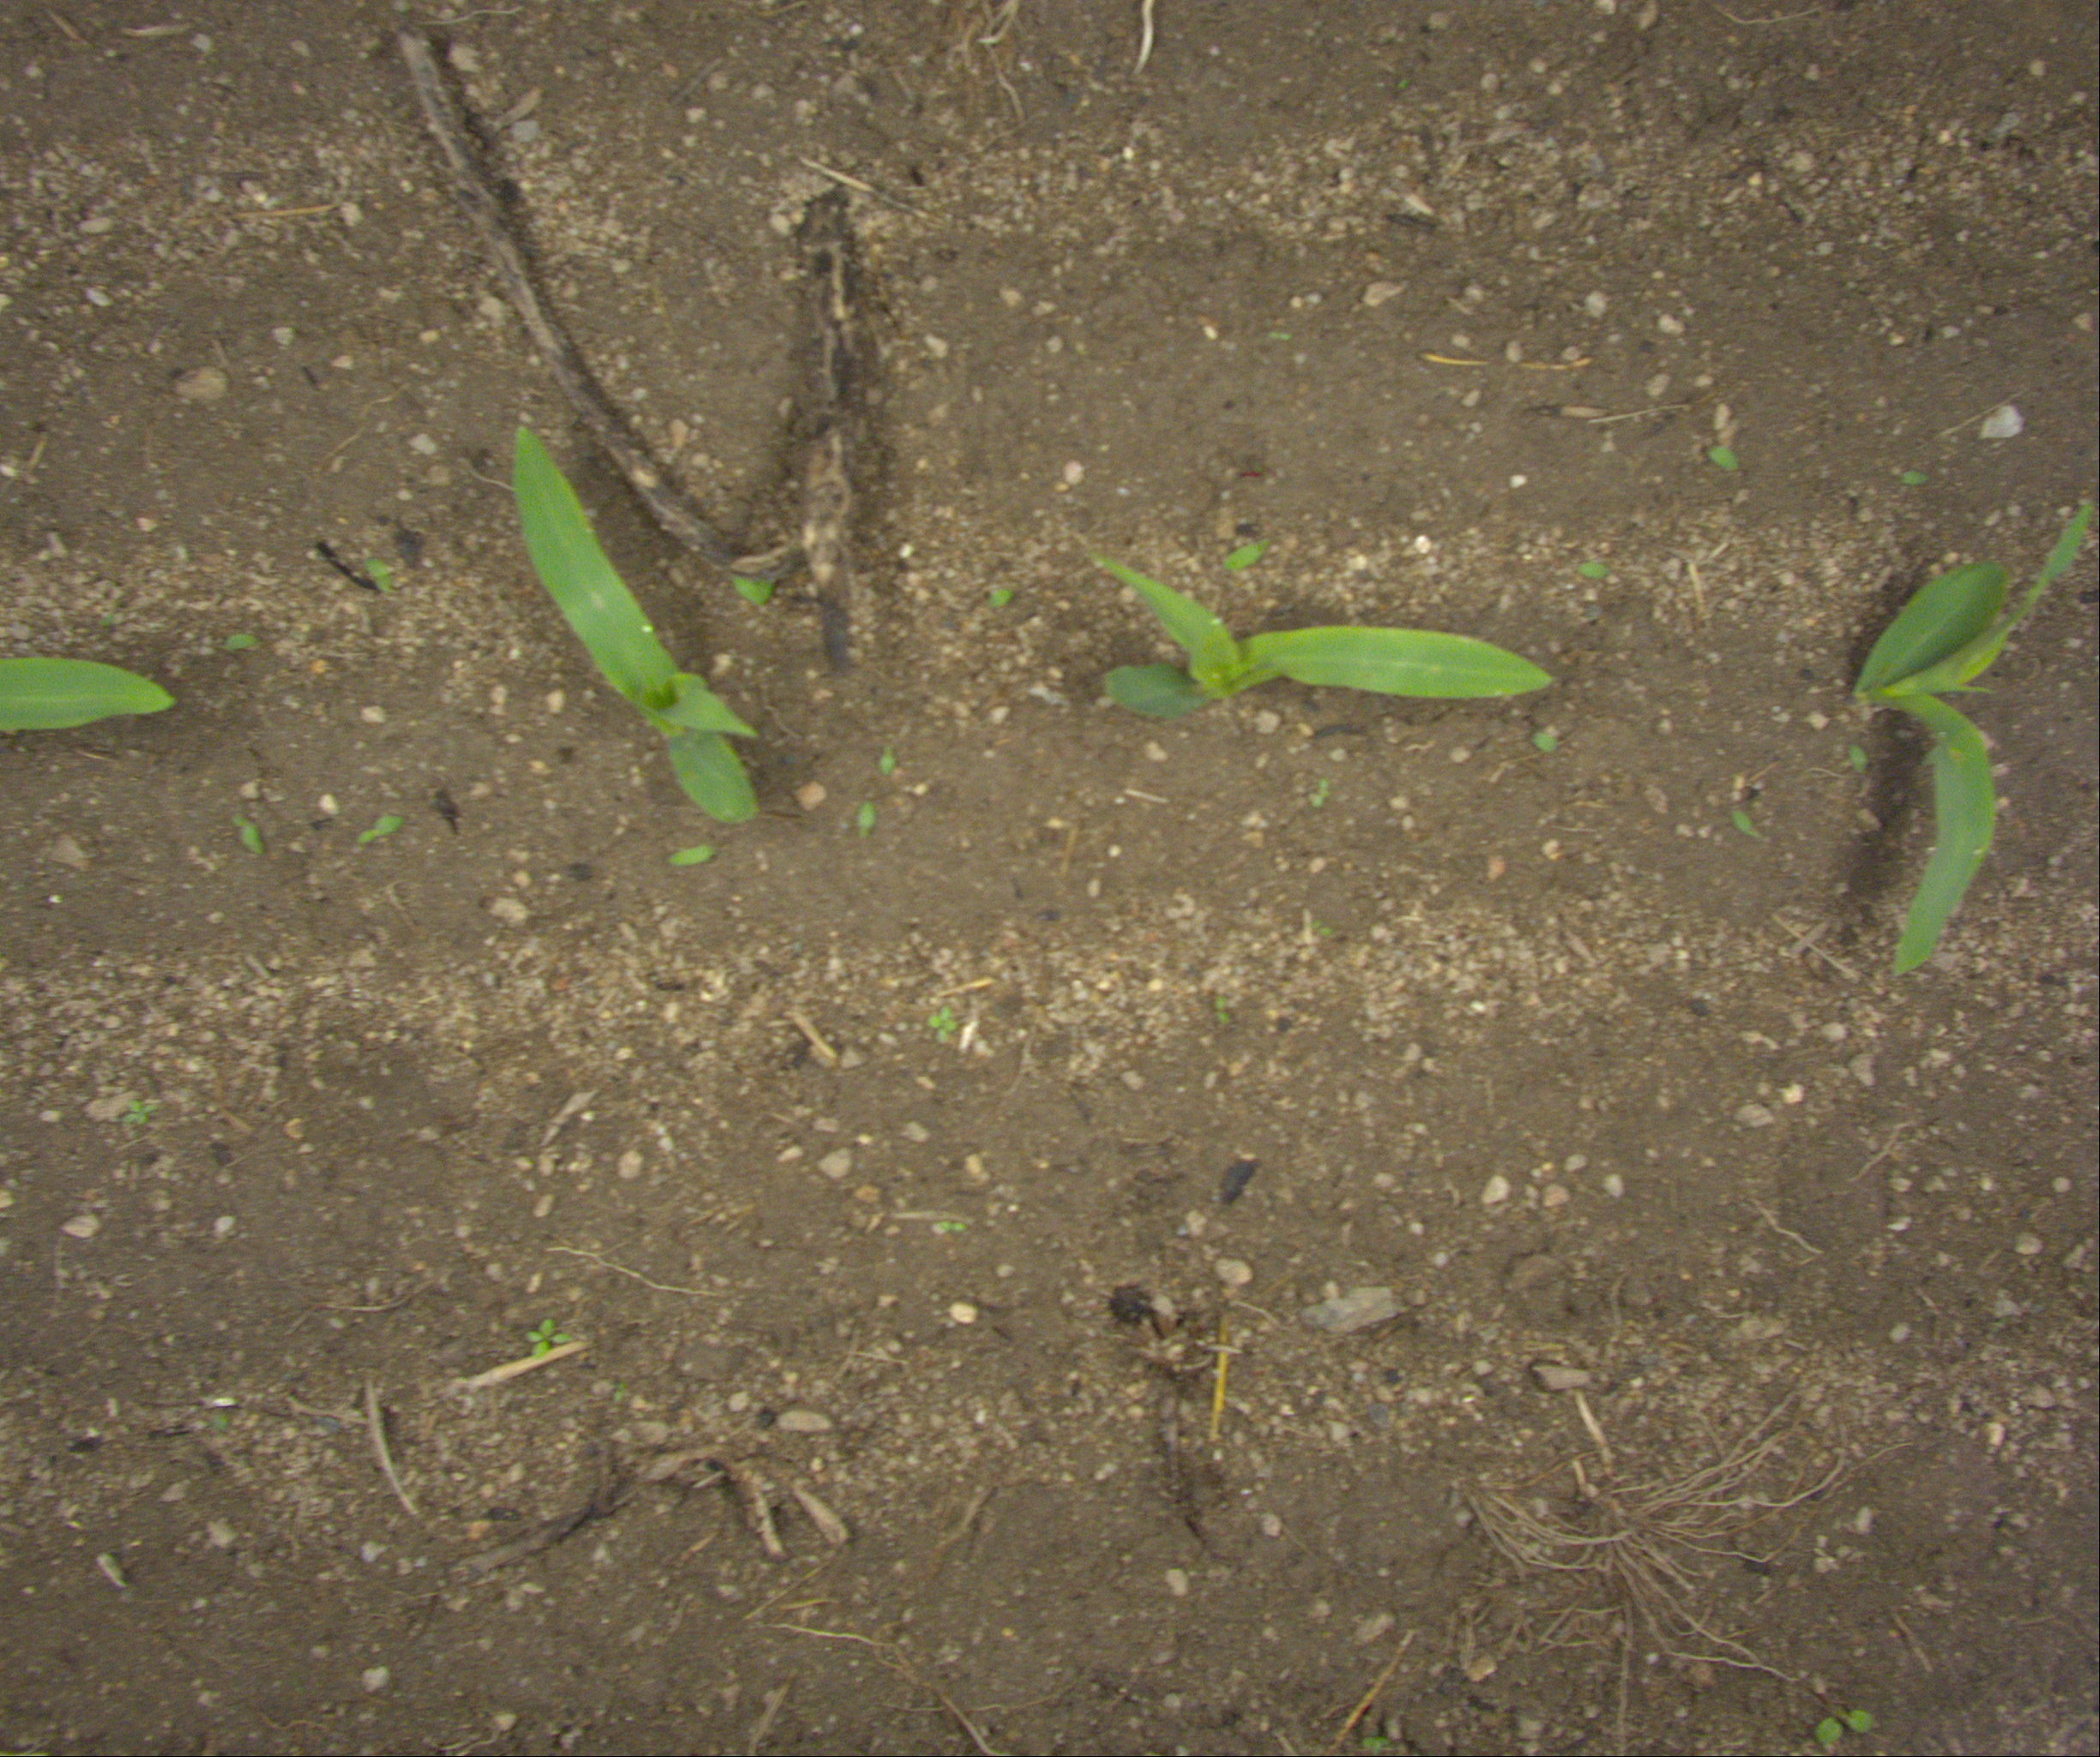
Crop: maize
Objects: maize, maize, maize